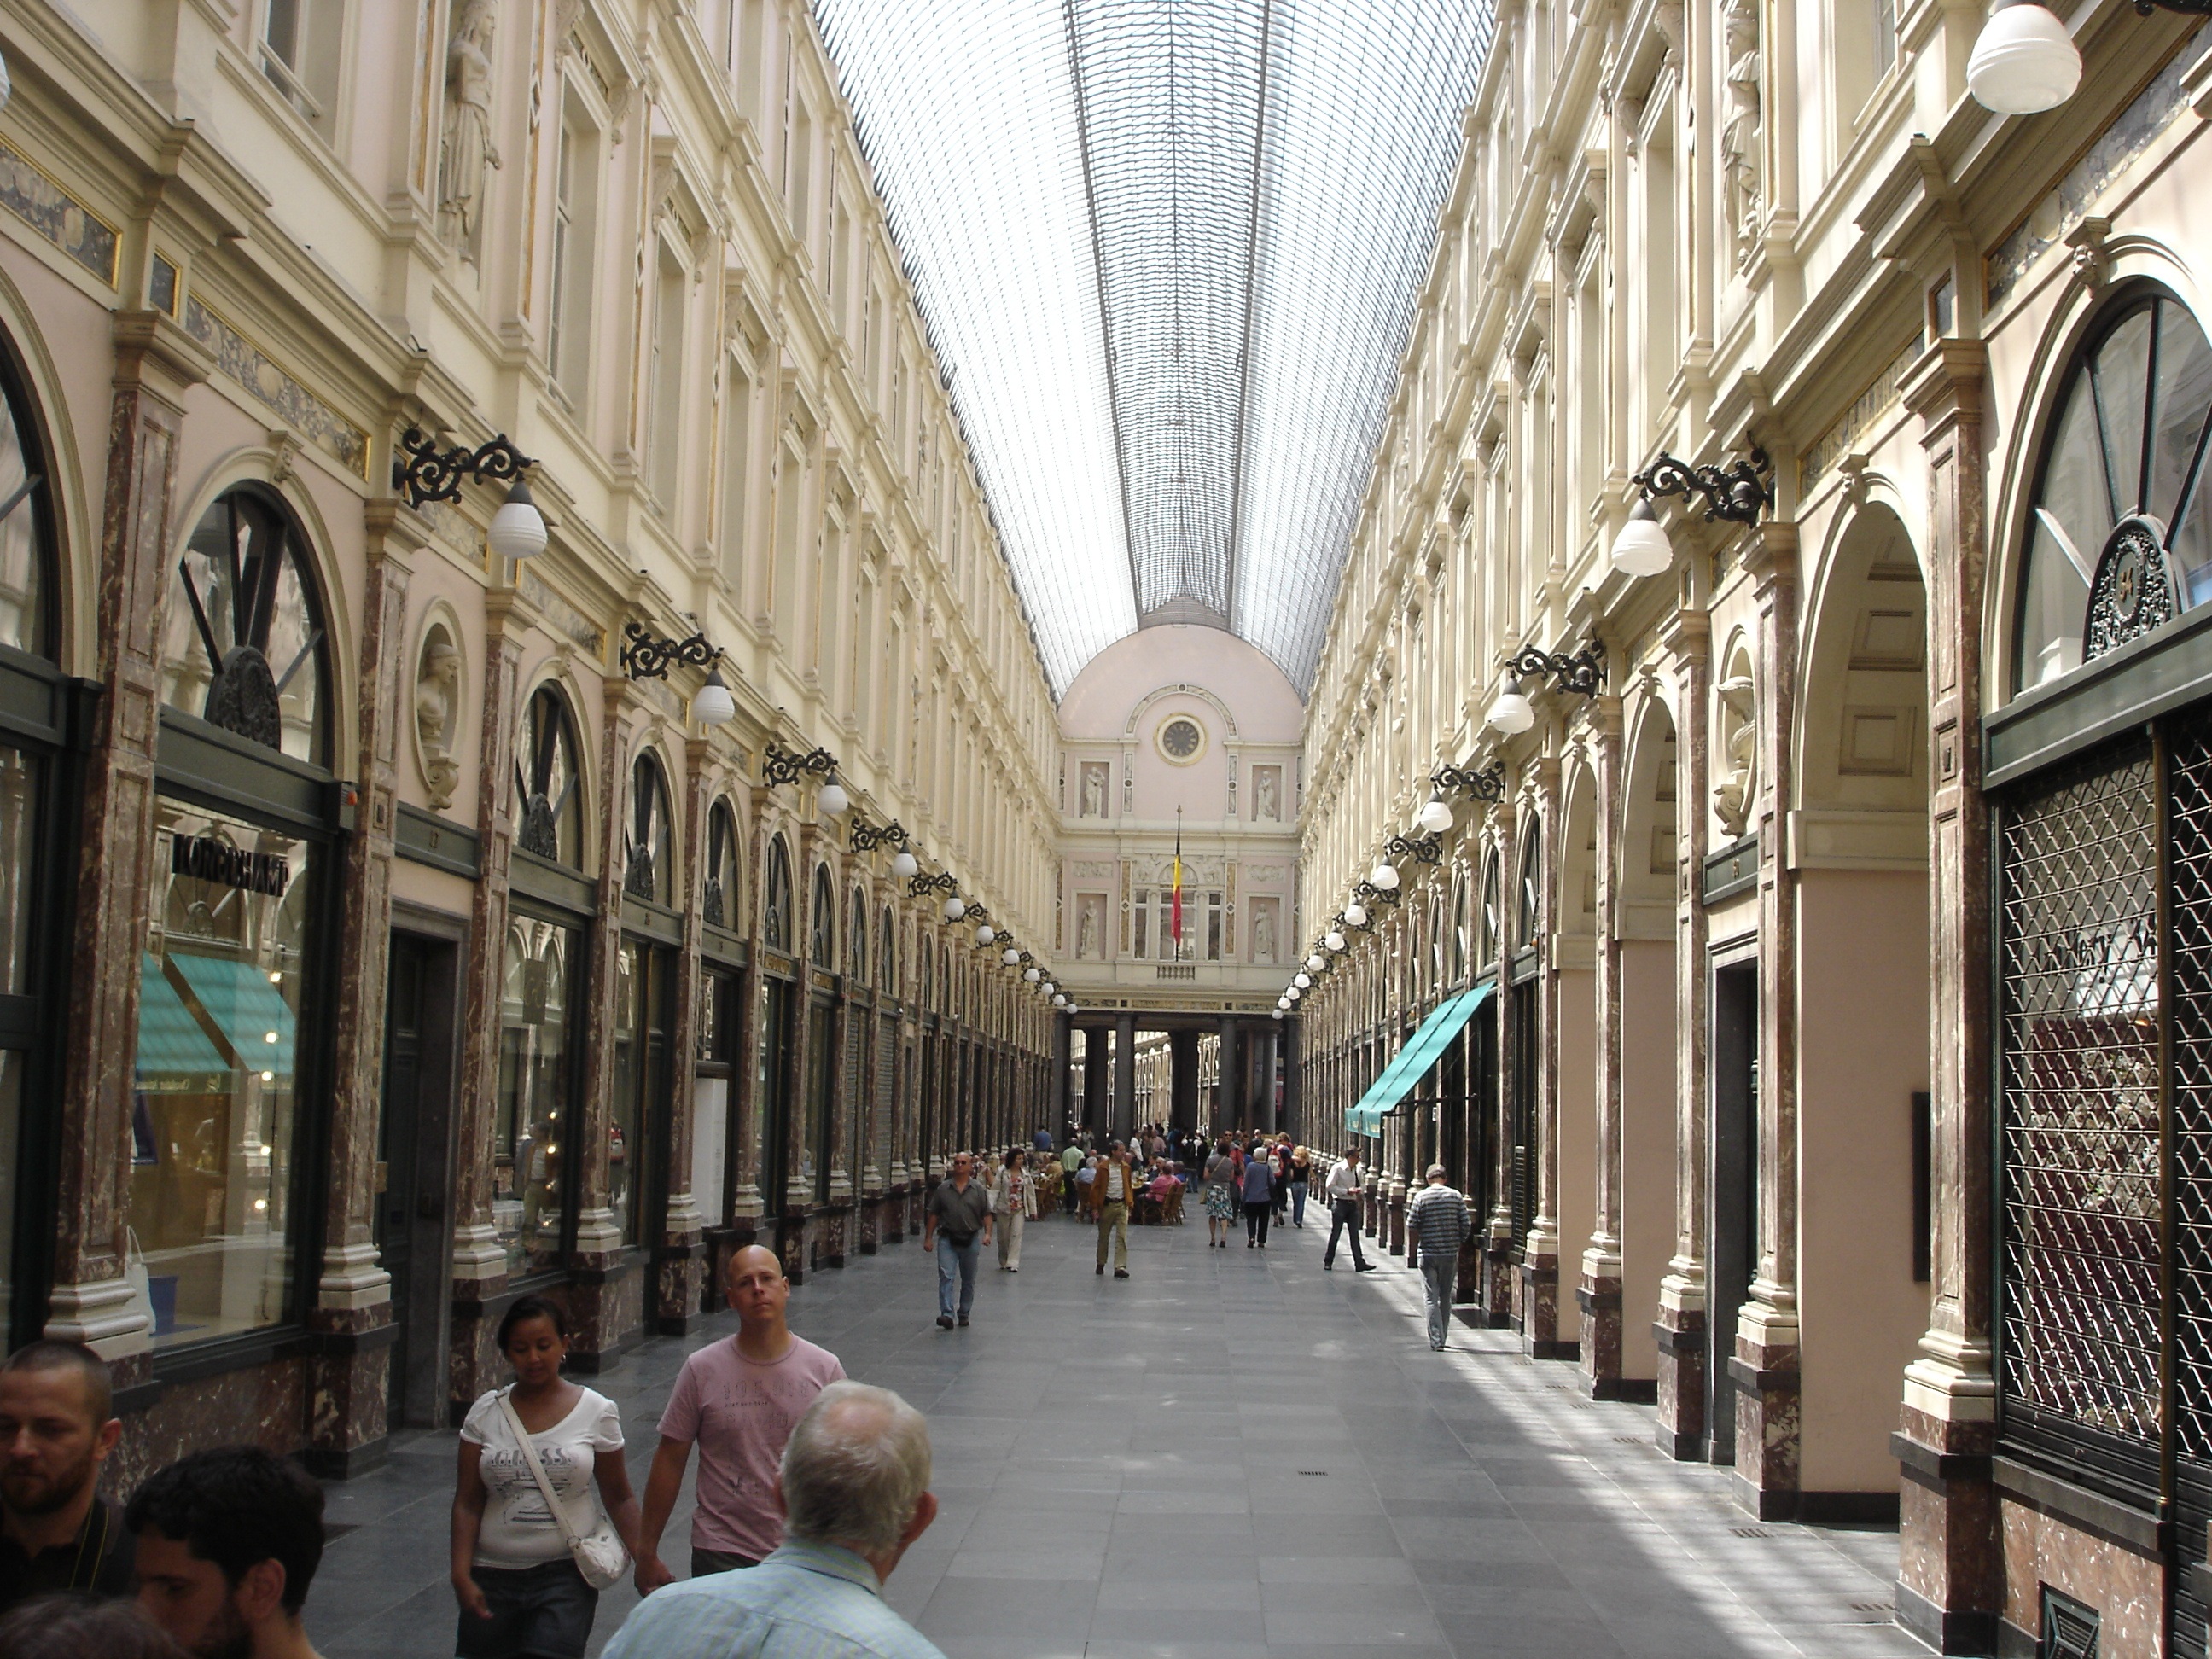
architecture, structure, people, interior, building, palace, urban, europe, ceiling, plaza, ancient, cathedral, historic, tourism, place of worship, belgium, brussels, gallery, arcade, mall